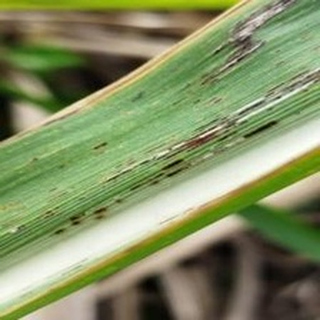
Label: sugarcane_rust